Gan Shmuel

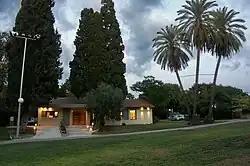

Gan Shmuel ("lit." Shmuel's Garden) is a kibbutz in northern Israel. Located in Haifa District, east of Hadera, it falls under the jurisdiction of Menashe Regional Council. In it had a population of . The kibbutz was named after Rabbi Shmuel Mohilever.